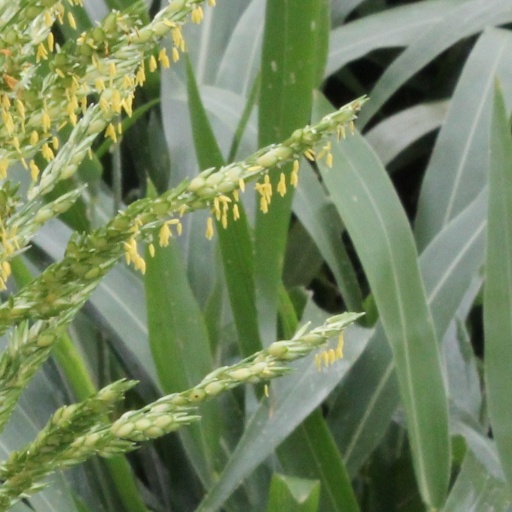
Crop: sorghum